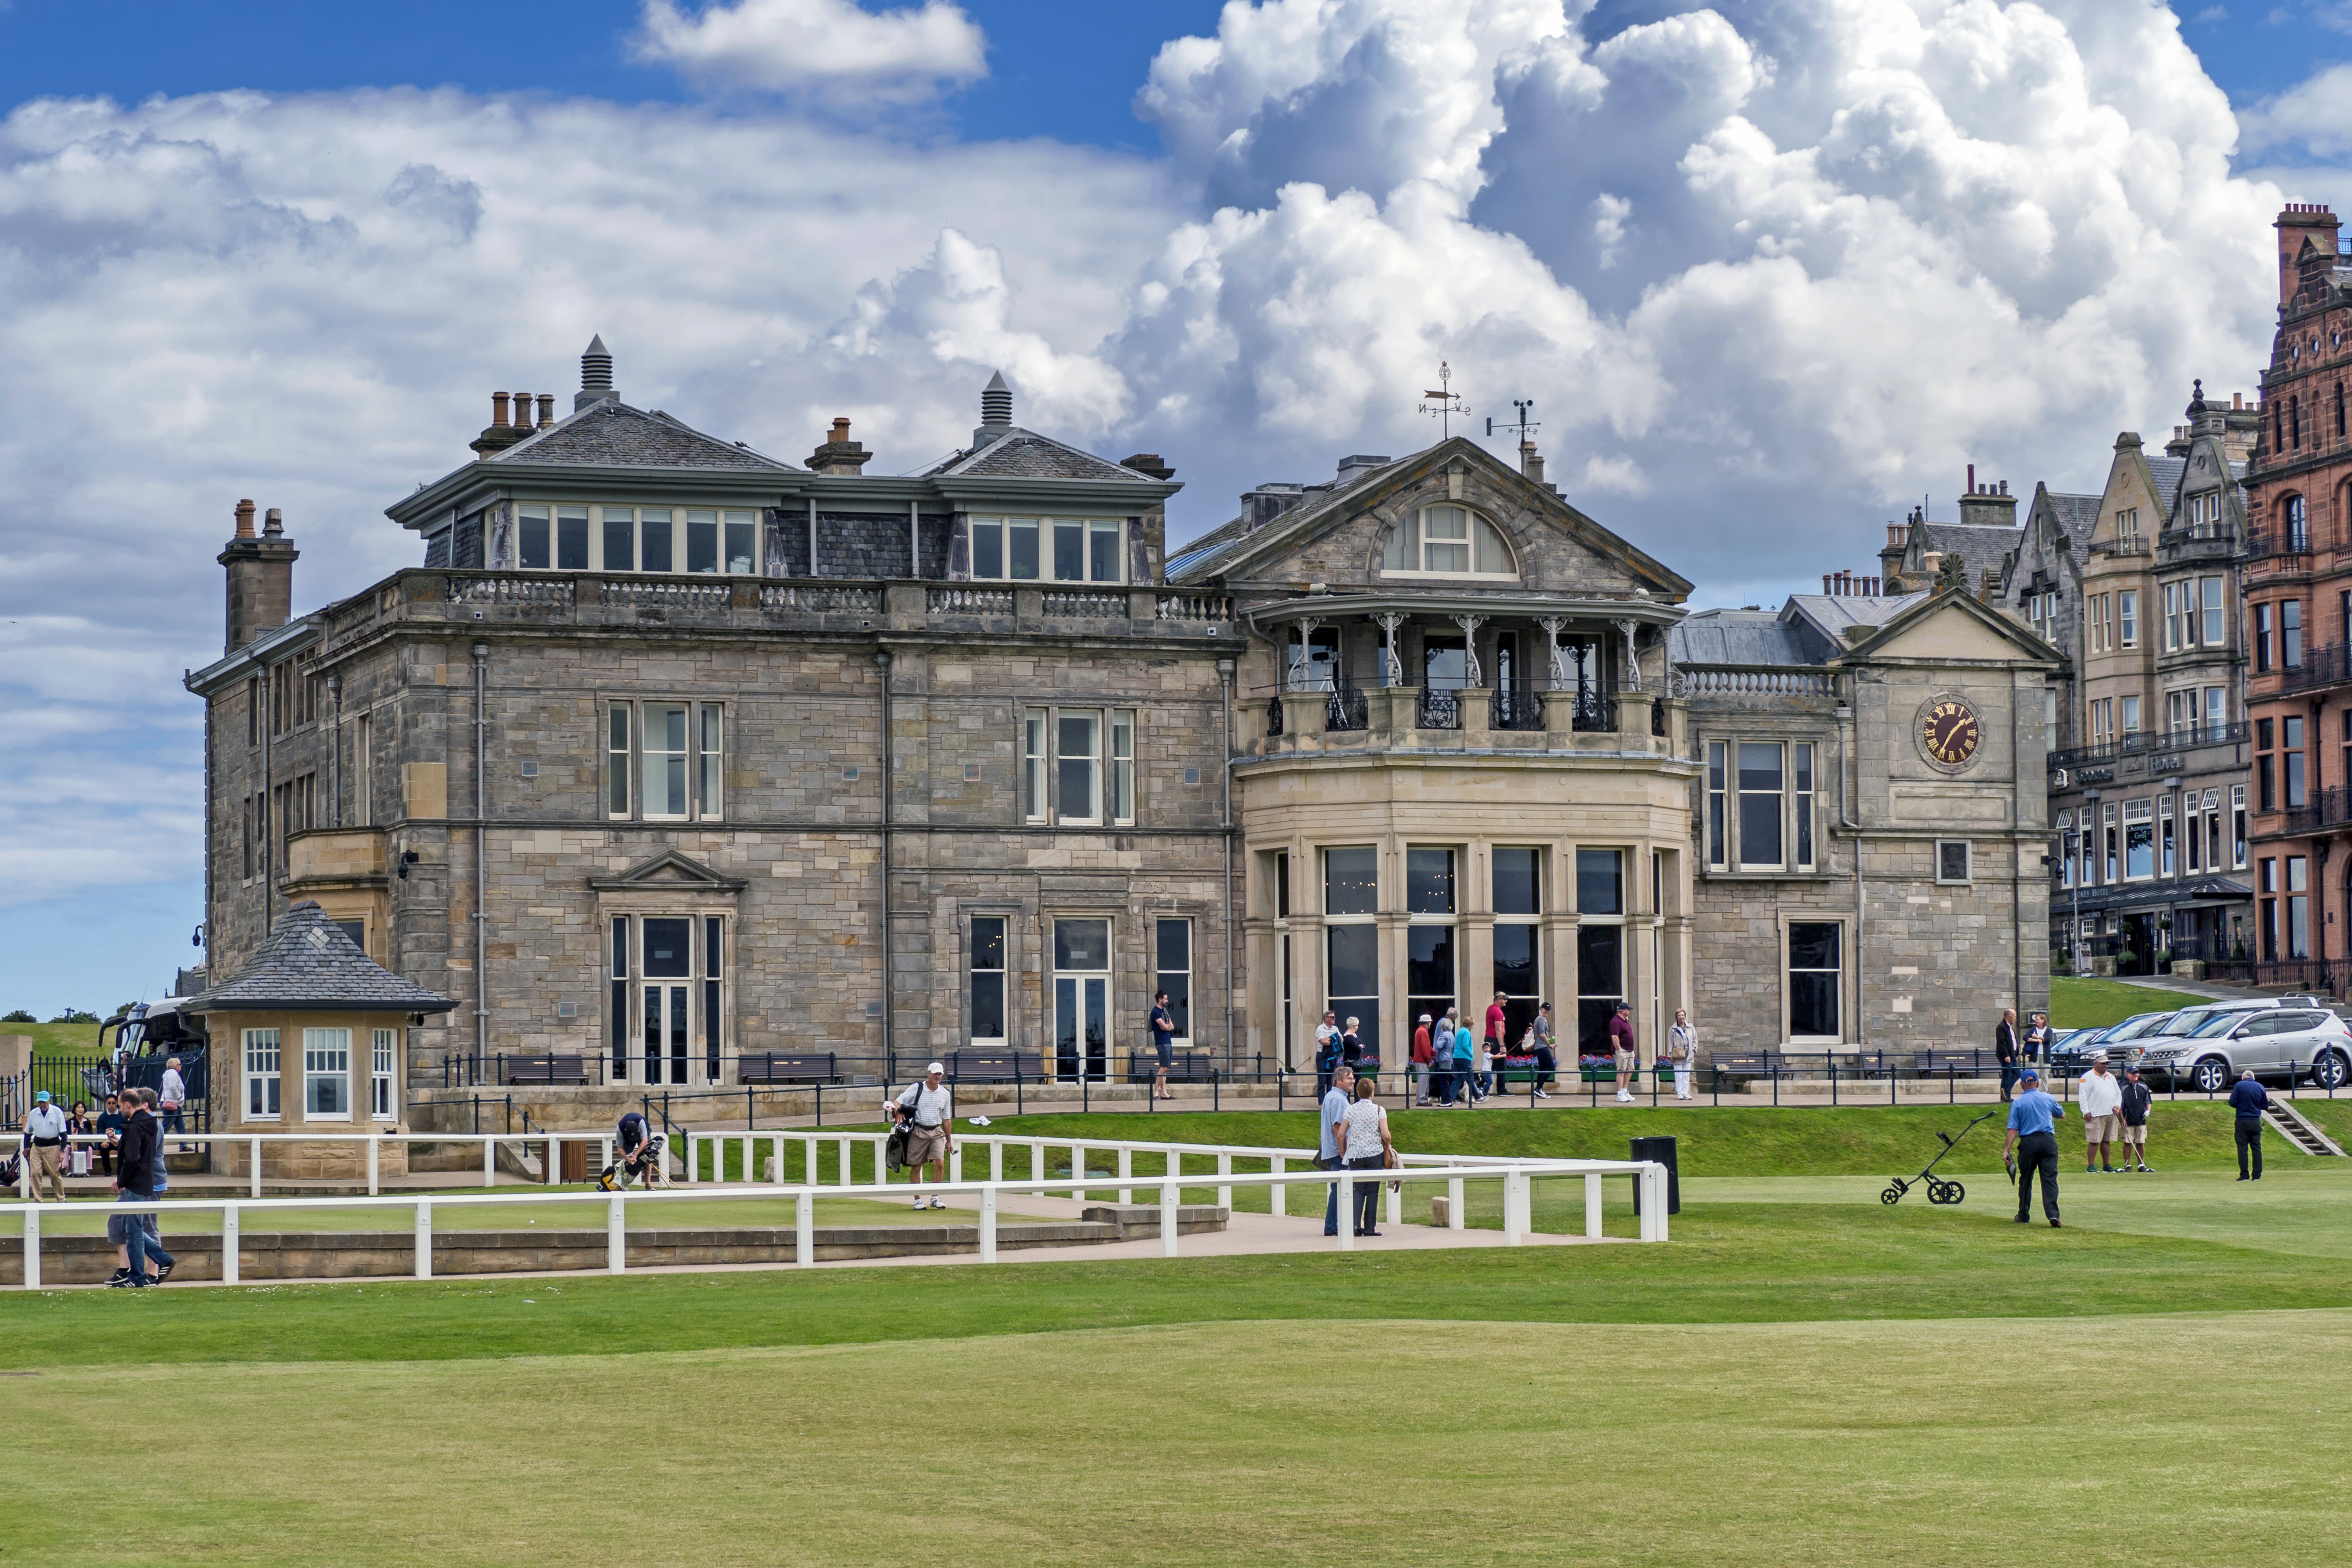
architecture, structure, lawn, mansion, building, chateau, palace, landmark, facade, golf, golf club, town square, scotland, estate, manor house, stately home, st andrews, old course, clubhouse, residential area, sport venue